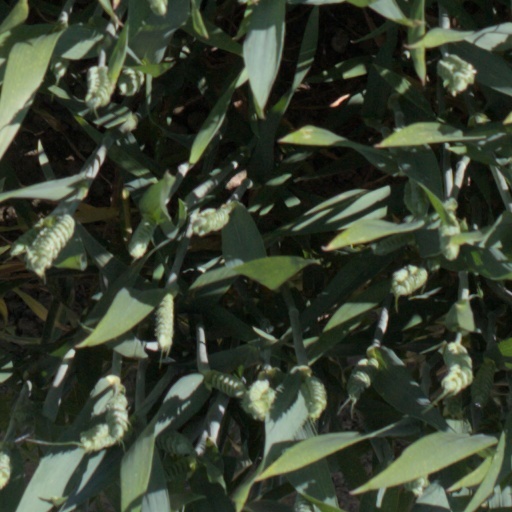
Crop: wheat